Vanitas (Preti)

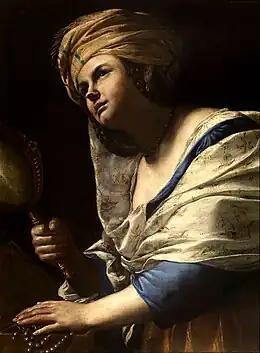
"Vanitas" (c. 1650–1670) by Mattia Preti

Vanitas is an oil-on-canvas painting executed ca. 1650–1670 by the Italian artist Mattia Preti, now inventory number 9283 in the Uffizi in Florence, for which it was bought in 1951 from a private collection. Art historians disagree on whether the painting is a fragment of a larger work or retains its original dimensions, as well as whether it is a general vanitas or depicts Mary Magdalene.